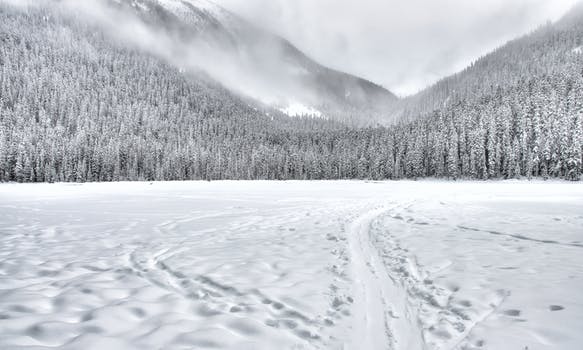
Label: No Watermark